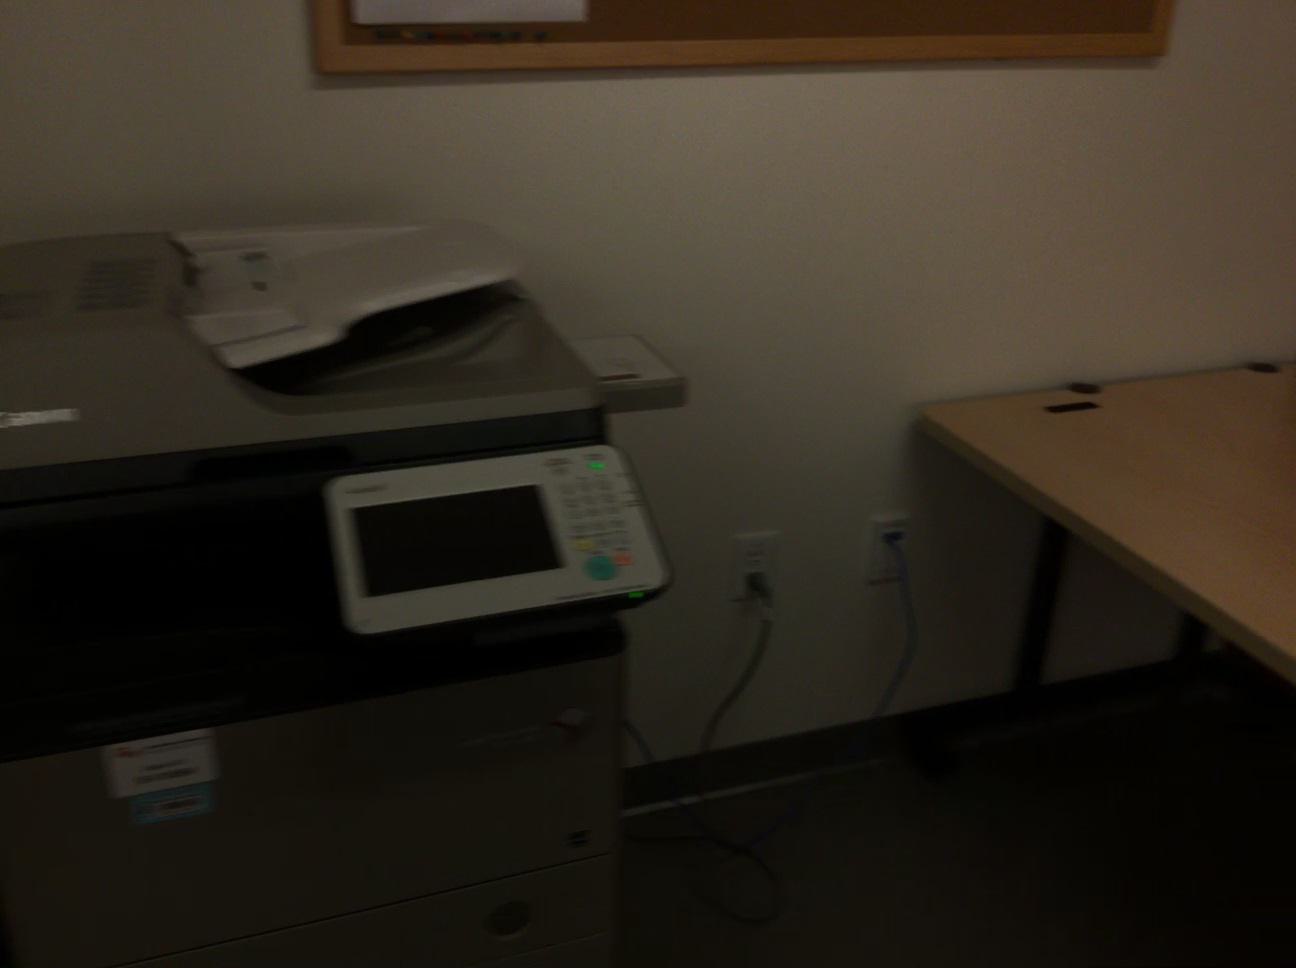
Question: Is the board behind the socket from the camera's perspective? Final answer should be yes or no.
Answer: No